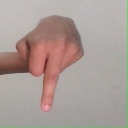
अक्षर: प